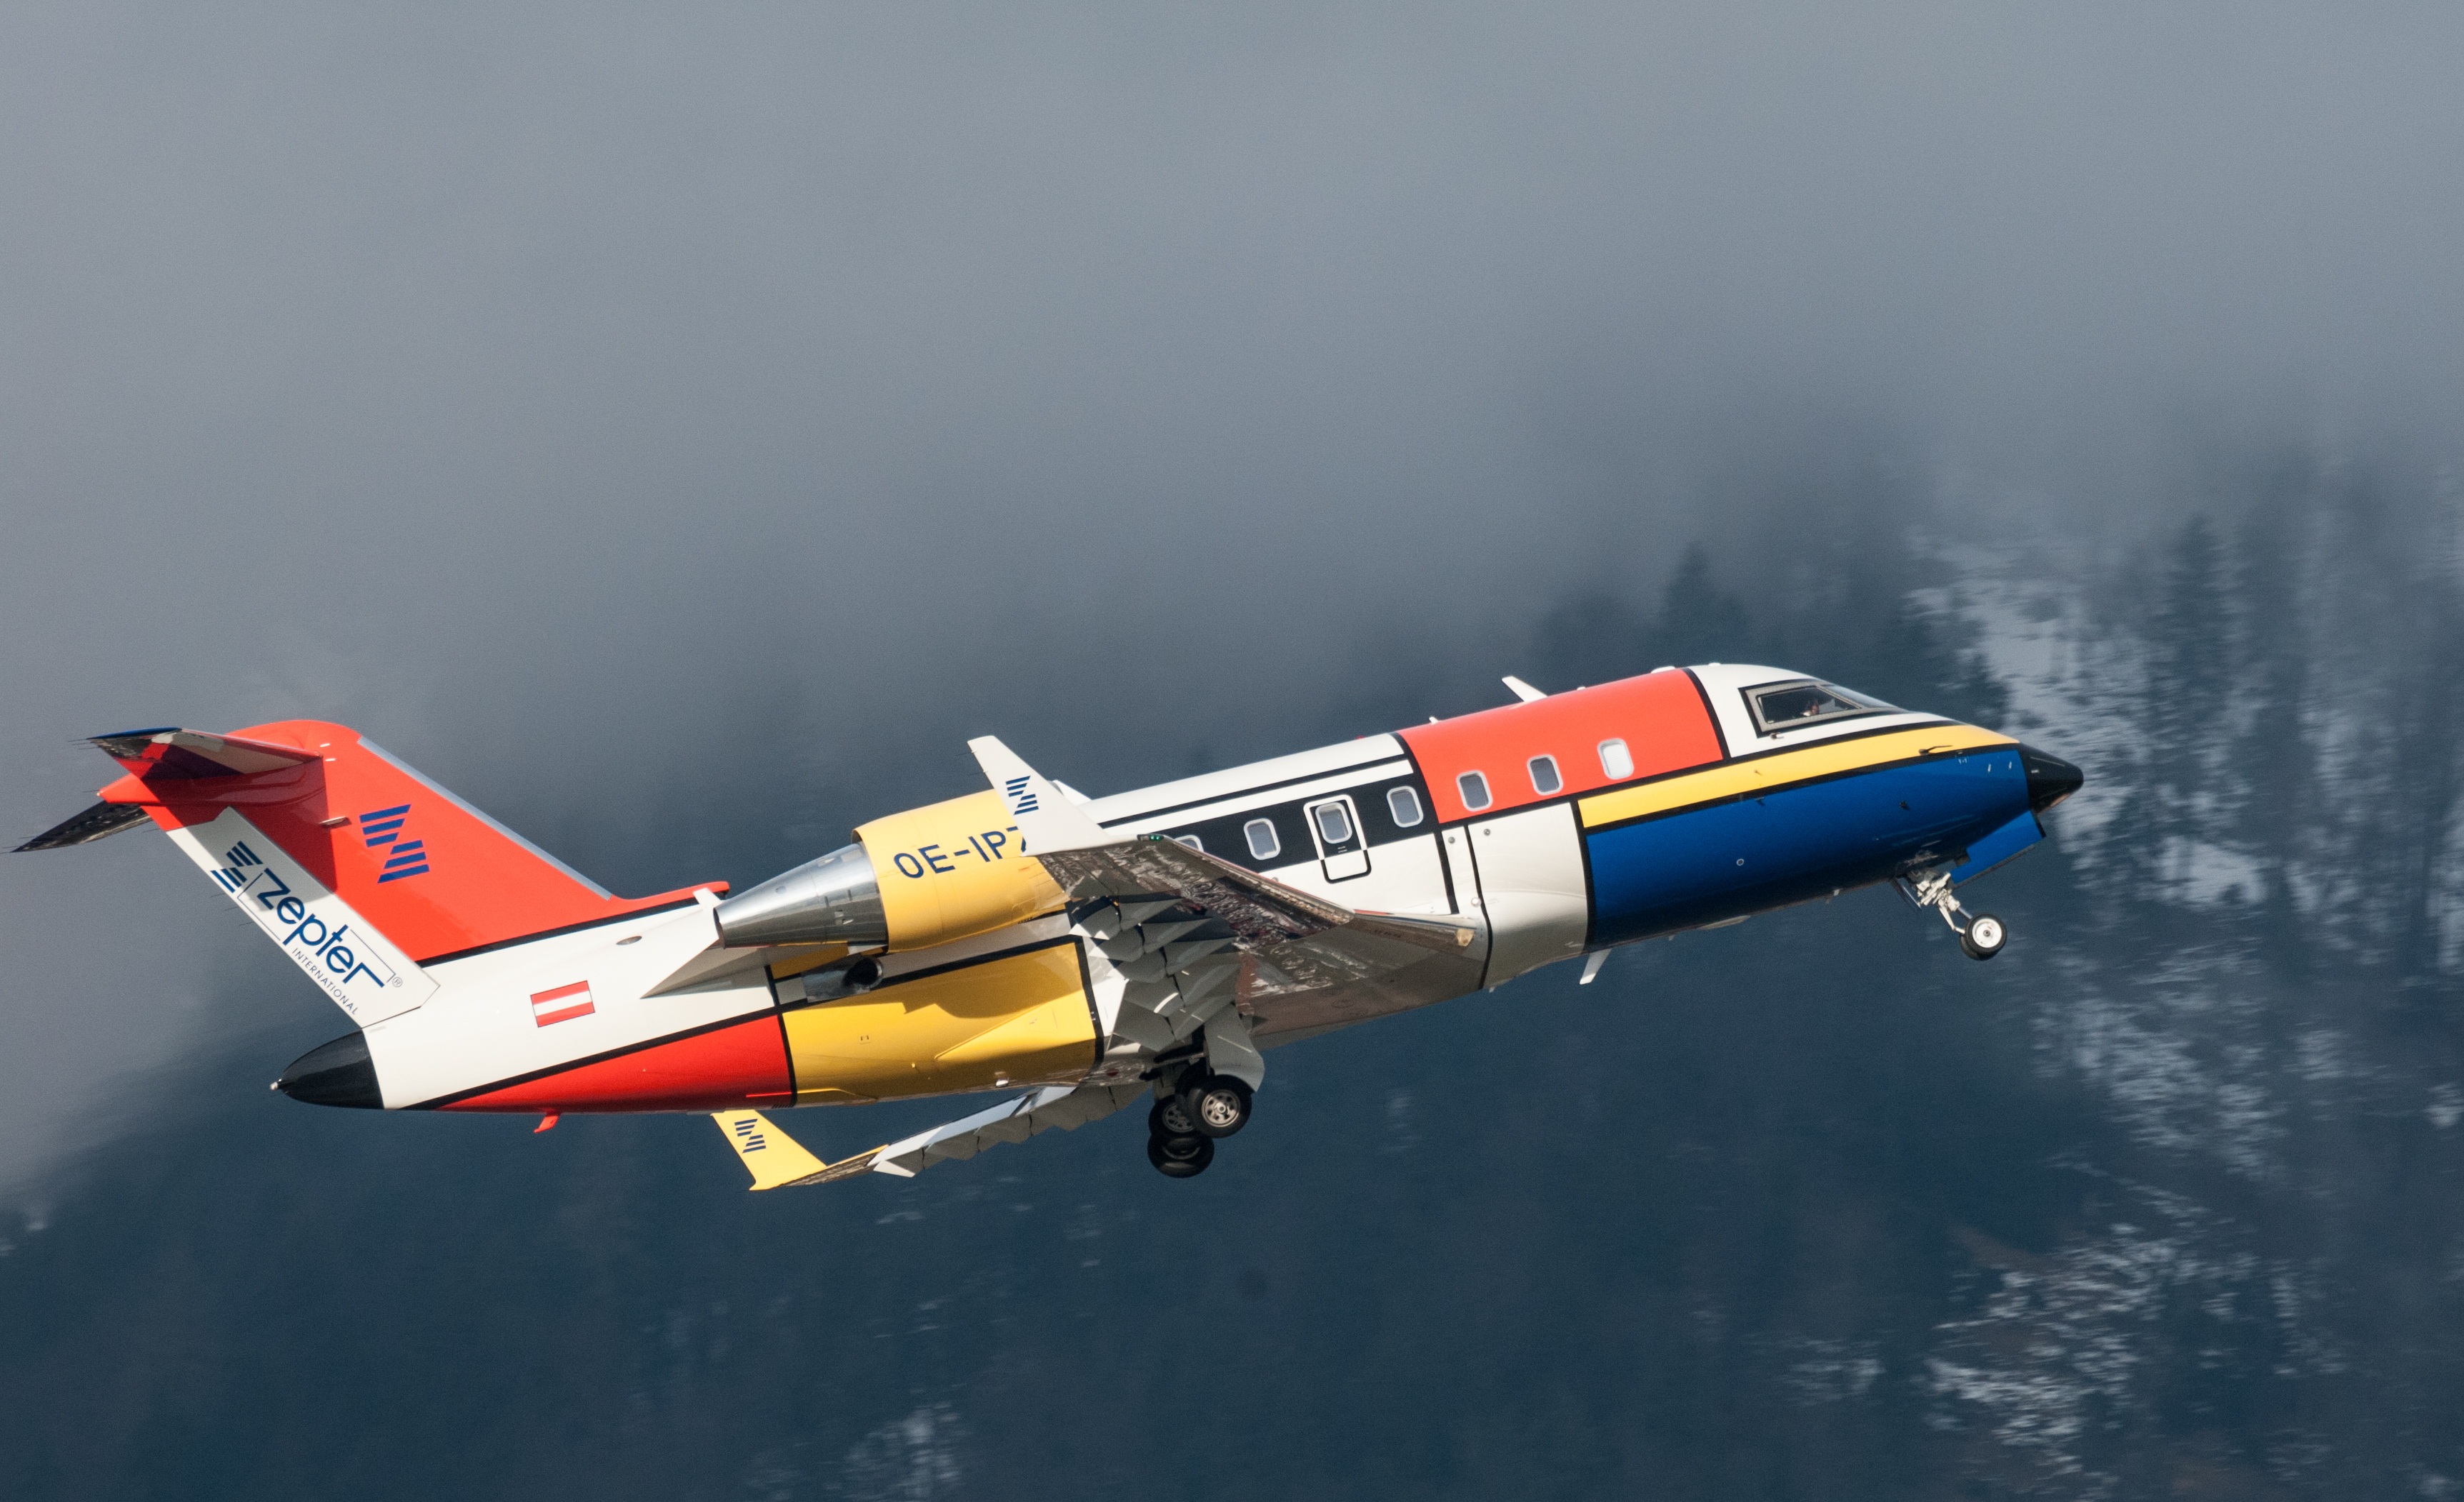
airplane, aircraft, transportation, vehicle, airline, journey, aviation, flight, small, challenger, innsbruck, light aircraft, departing, air force, aerobatics, fighter aircraft, military aircraft, monoplane, canadair, atmosphere of earth, aircraft engine, general aviation, air racing, propeller driven aircraft